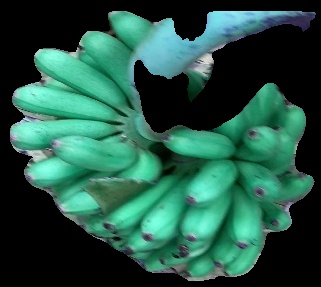
Variety: rasbale
Grade: grade1